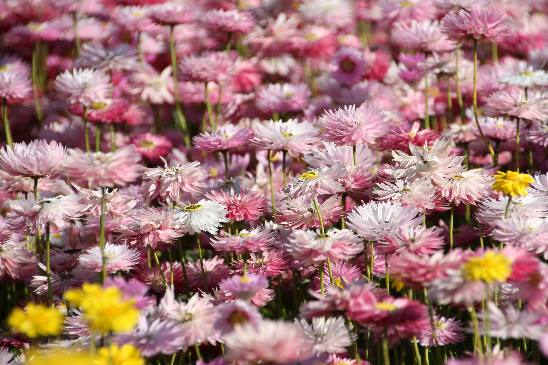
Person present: No